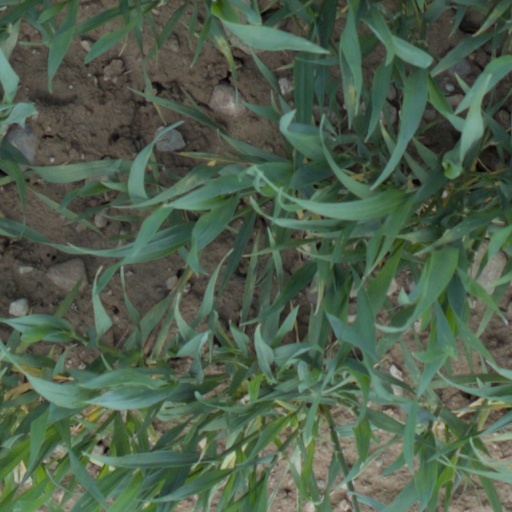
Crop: wheat